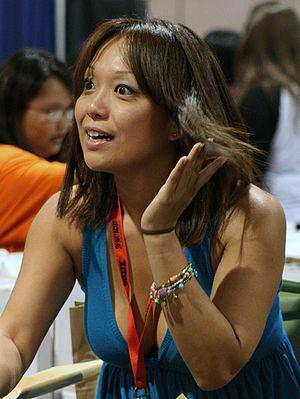
Toshiko « Tosh » Sato est un personnage de la série télévisée britannique Doctor Who et de son spin-off Torchwood, produites par la BBC. Elle est interprétée par Naoko Mori et apparait pour la première fois dans l'épisode L'Humanité en péril. À Torchwood, Toshiko est l'expert technique du Torchwood de Cardiff, décrite comme « discrète mais intelligente » et comme « un génie de l'informatique ».
Torchwood est une série télévisée britannique de science-fiction en 41 épisodes de 52 minutes créée par Russell T Davies, avec John Barrowman et Eve Myles, commandée par la BBC et diffusée entre le 22 octobre 2006 et le 15 septembre 2011 sur BBC Three, la filiale numérique, puis sur BBC Two et BBC One.
Casualty est une série télévisée britannique hebdomadaire diffusée depuis le 6 septembre 1986 sur la BBC. Elle a engendré une série dérivée, Holby City, diffusée sur la même chaîne depuis 1999.